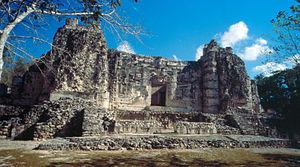
Cette liste des sites mayas est une liste alphabétique répertoriant un nombre significatif de sites archéologiques associés à la civilisation maya de la Mésoamérique.